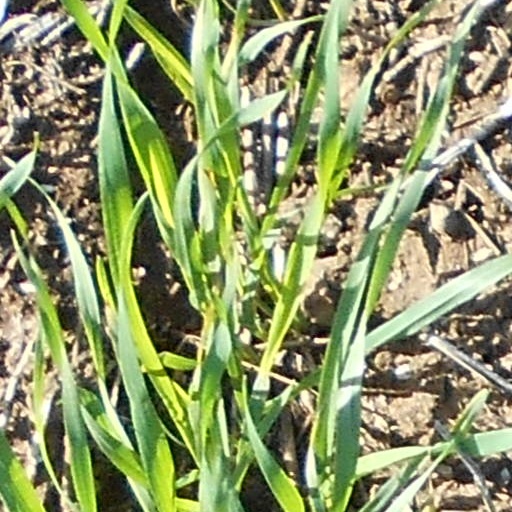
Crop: wheat